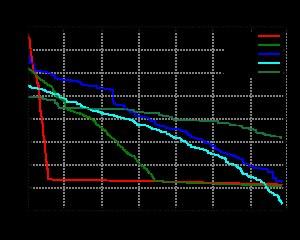
La croissance du nombre d'utilisateurs et de serveurs d'Internet s'accompagne d'un épuisement des adresses IPv4, c'est-à-dire de la diminution progressive de la quantité d'adresses IPv4 publiques disponibles. Cet épuisement menace la croissance du réseau internet. En février 2011, la réserve de blocs libres d'adresses publiques IPv4 de l'Internet Assigned Numbers Authority est arrivée à épuisement.